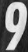
Number: 9